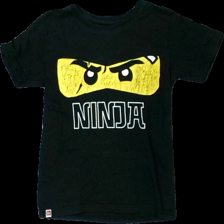
View: front
Type: T-shirt
Category: Children
Brand: Not in the list
Brand text on label: lego
Colors: Black, Yellow, White
Material: 100% cotton
Pattern: Other
Cut: Regular
Size: 122
Season: All
Damage location: middle center
Damage 2 location: top center
Damage 3 location: top right
Price range: <50
Recommended usage: Export
Description: svart t-shirt med lego och text fram, nopprig och hårig